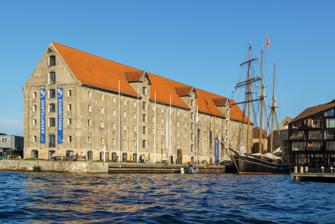
Building: North Atlantic House
Country: Denmark
Year built: 1767
Culture centre in Copenhagen, Denmark North Atlantic House, 2017 North Atlantic House ( Danish : Nordatlantens Brygge ) is a cultural centre located on the harbour front in Copenhagen , Denmark , dedicated to preserve, promote and communicate culture and art from the North Atlantic area. It is made as a cooperation between Denmark , Iceland , Greenland and the Faroe Islands and includes three galleries as well as conference facilities. The centre also houses the Icelandic embassy and the permanent representations of Greenland and the Faroe Islands, as well as some commercial activities and enterprises related to the area. Building The centre is located in an old maritime warehouse from 1767 by the harbourfront in the Christianshavn neighbourhood of central Copenhagen. The building is situated by the Greenlandic Trading Square (Danish: Grønlandske Handelsplads), which, for 200 years, was a centre for trade to and from the Faroe Islands , Finnmark , Iceland , and in particular, Greenland . Dry fish, salted herring , whale oil and skins are among the goods that were stored in and around the warehouse before being sold off to European markets. Activities The centre arranges a mixture of exhibitions , events, concerts and debates, featuring everything from contemporary art , dance, music, performances and films to lectures . External links Official web site References